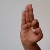
The image shows a hand gesture representing the letter 'F' in Indian Sign Language.